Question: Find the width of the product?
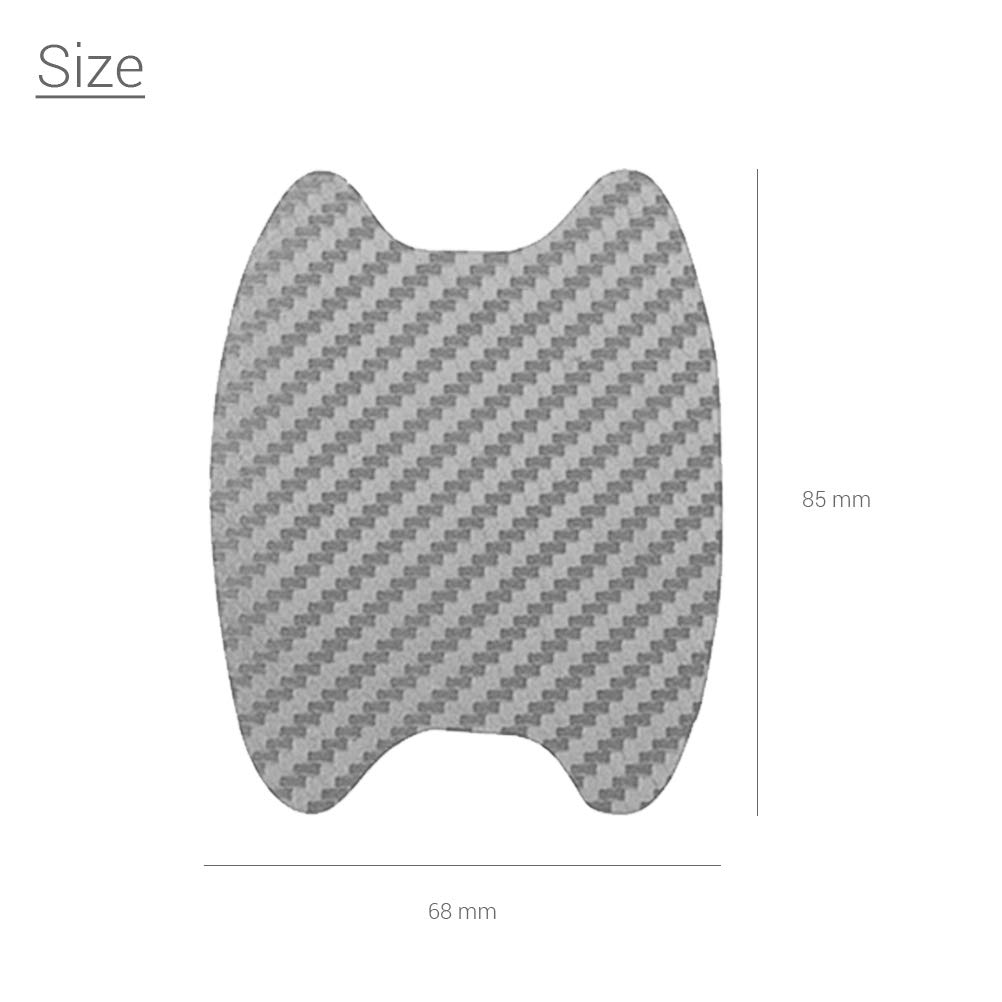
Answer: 68.0 millimetre